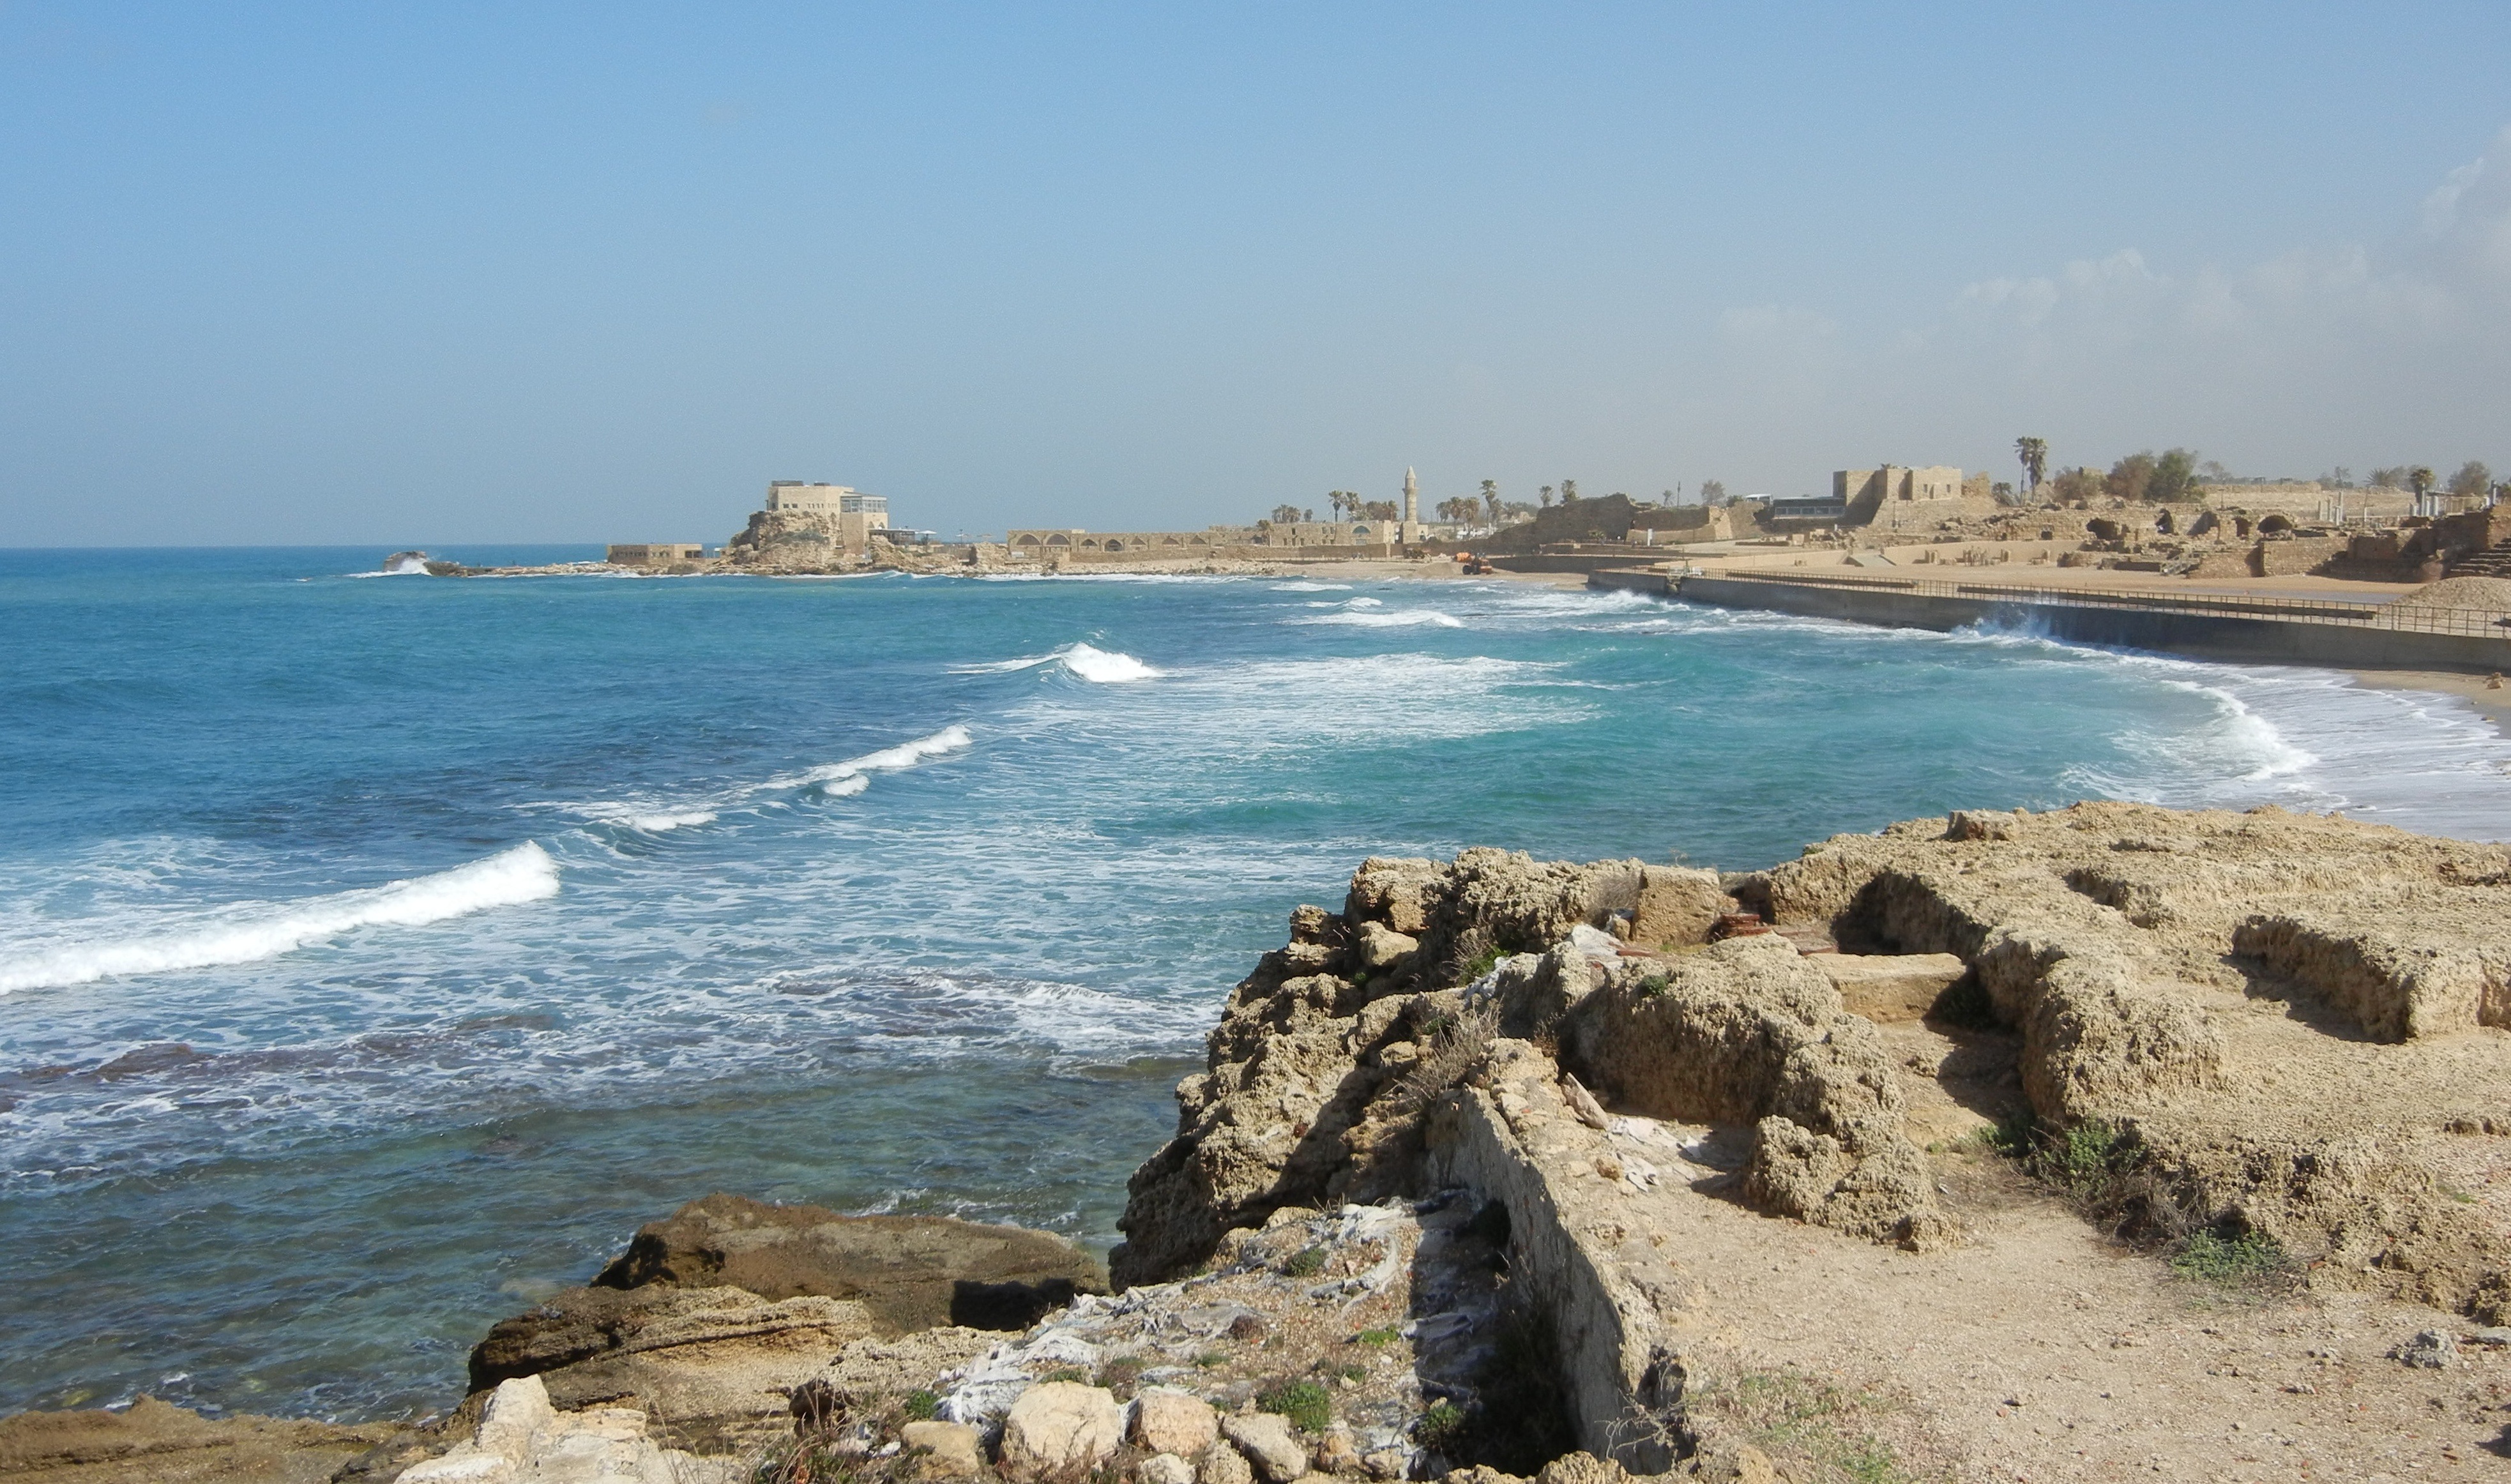
beach, sea, coast, water, nature, outdoor, ocean, horizon, sky, shore, wave, coastal, coastline, seaside, environment, cove, scenic, seascape, bay, port, tourism, body of water, headland, marine, roman, israel, cape, caesarea, wind wave, promontory, coastal and oceanic landforms